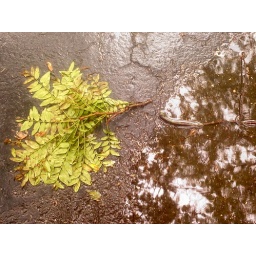
Downfallen branchlet beside water puddle reflecting tree and sky. Even a gentle rain transforms a landscape.